Cyborg

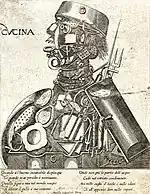
Engraving by an unknown author depicting a man-machine hybrid, 1569

A cyborg (a portmanteau of "cybernetic" and "organism") is a being with both organic and biomechatronic body parts. The term was coined in 1960 by Manfred Clynes and Nathan S. Kline. In contrast to biorobots and androids, the term cyborg applies to a living organism that has restored function or enhanced abilities due to the integration of some artificial component or technology that relies on feedback.